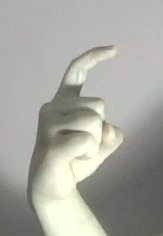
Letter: ra